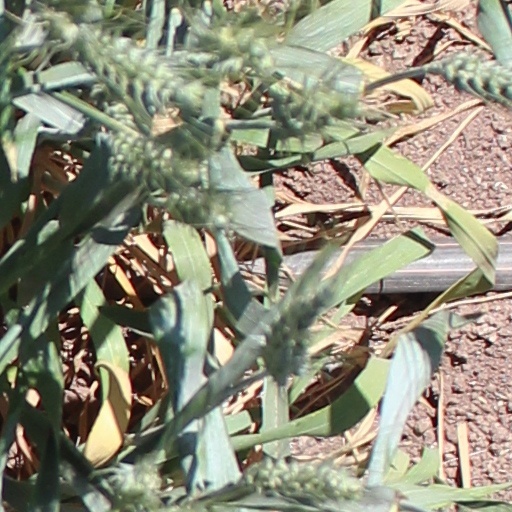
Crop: wheat